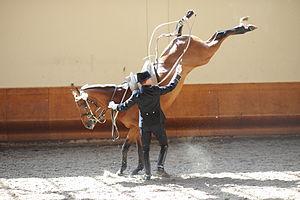
Croupade à la main.
Le selle français est un registre généalogique de chevaux de sport français, sélectionnés pour le saut d'obstacles. Il est issu de la fusion de toutes les races dites de « demi-sang » en 1958. Sans standard fixe, ce cheval ne répond plus à la notion de race. Il est caractérisé par une grande taille, un modèle harmonieux et robuste, de la force et du sang. Le selle français est élevé sur l'ensemble du territoire français et dans de nombreux pays, notamment grâce à l'utilisation de l'insémination artificielle. Sa sélection est gérée par l'Association nationale du selle français, qui assure sa promotion et son amélioration génétique.
Le Cadre noir est un corps de cavaliers d'élite français, instructeurs à l'École nationale d'équitation près de Saumur en Maine-et-Loire. La doctrine du Cadre noir, fixée par le général L’Hotte au XIXᵉ siècle, est « le cheval calme, en avant, et droit ». L’équitation de tradition française, exercée principalement au Cadre noir, a été inscrite en 2011 par l'UNESCO sur la liste représentative du patrimoine culturel immatériel de l’humanité.
Les airs relevés sont des figures de dressage de Haute école en équitation, exécutés rassemblées, au cours desquelles le cheval quitte le sol, soit seulement au niveau de son avant-main soit en totalité. Lorsque le cheval lève simultanément son avant-main et son arrière-main, on les nomme "sauts d'école". Si tous les sauts font partie des airs relevés, l'inverse n'est pas vrai. Pour qu'il y ait saut, les quatre pieds du cheval doivent être à un moment donné hors de terre. Particulièrement techniques, ils sont enseignés et codifiés depuis la Renaissance. De nos jours, les écoles d'équitation comme le Cadre noir et l'école espagnole de Vienne les présentent en spectacle. ils constituent le couronnement de l'équitation artistique.